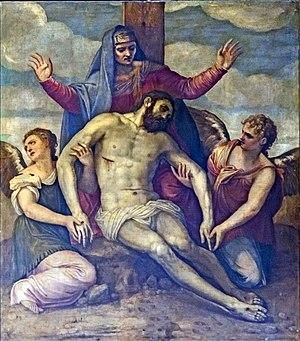
Giovanni Battista Zelotti ou Battista Farinati est un peintre italien maniériste de l'école véronaise, né à Vérone en 1526 et mort à Mantoue le 28 août 1578.
La Déploration du Christ ou Lamentation du Christ est un épisode de la Passion du Christ qui a lieu à la fin de la Passion et qui a donné lieu à de multiples interprétations iconographiques à partir du Haut Moyen Âge en occident et au XIᵉ siècle dans l'art byzantin.
La basilique des Saints Jean et Paul est l'un des édifices médiévaux religieux les plus imposants de Venise. Il fait figure de Panthéon de la Sérénissime en raison du grand nombre de doges et d’autres personnages importants qui y furent enterrés à partir du XIIIᵉ siècle. L’église est située sur le campo du même nom dans le sestiere de Castello.